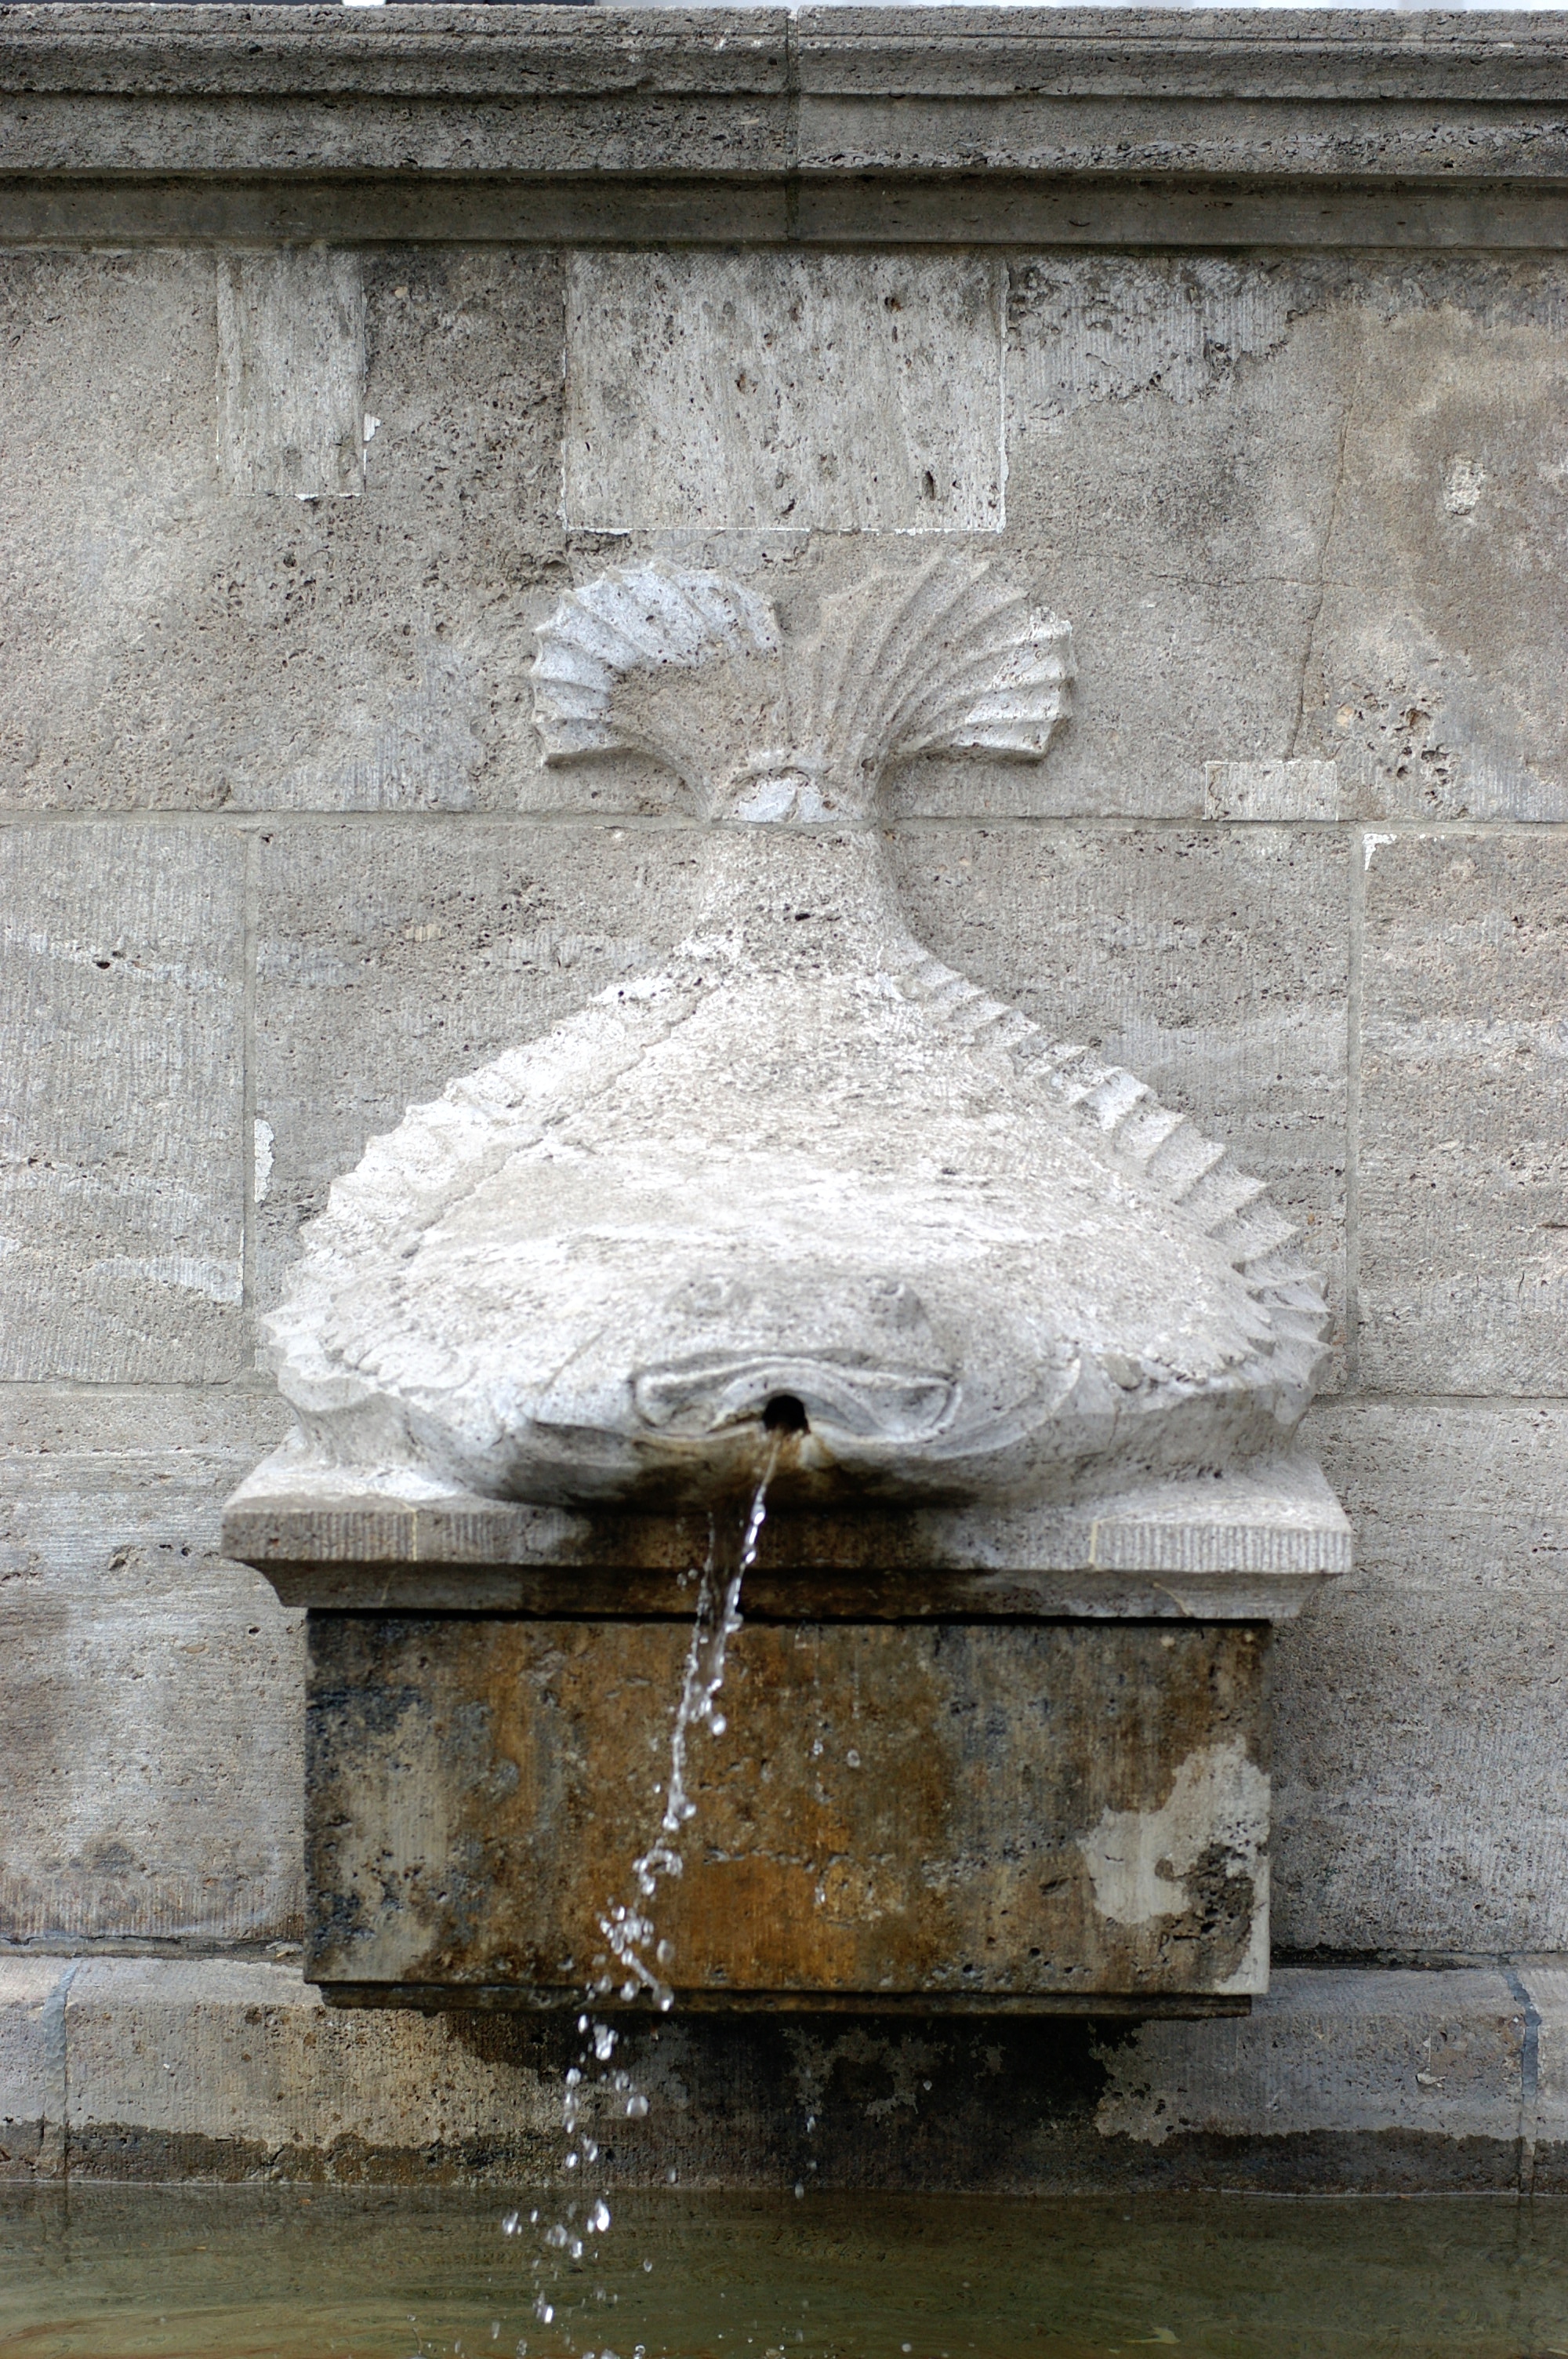
rock, snow, wall, monument, statue, sculpture, art, 2012, temple, fountain, germany, deutschland, berlin, pentax, snapseed, carving, water feature, lenstagged, steffenzahn, guessedberlin, gwbthmlamp, k100d, justpentax, iamflickr, cosina, voigtlander, 58mm, nokton, 58mmf14, 58mm14, nokton58mmf14slii, 58mmf14nokton, cosinavoigtl nder, voigtl ndernokton58mmf14, ancient history